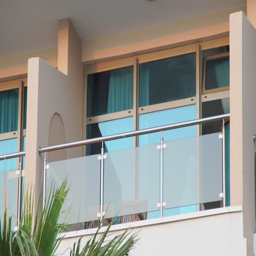
woman walking to balcony in a robe